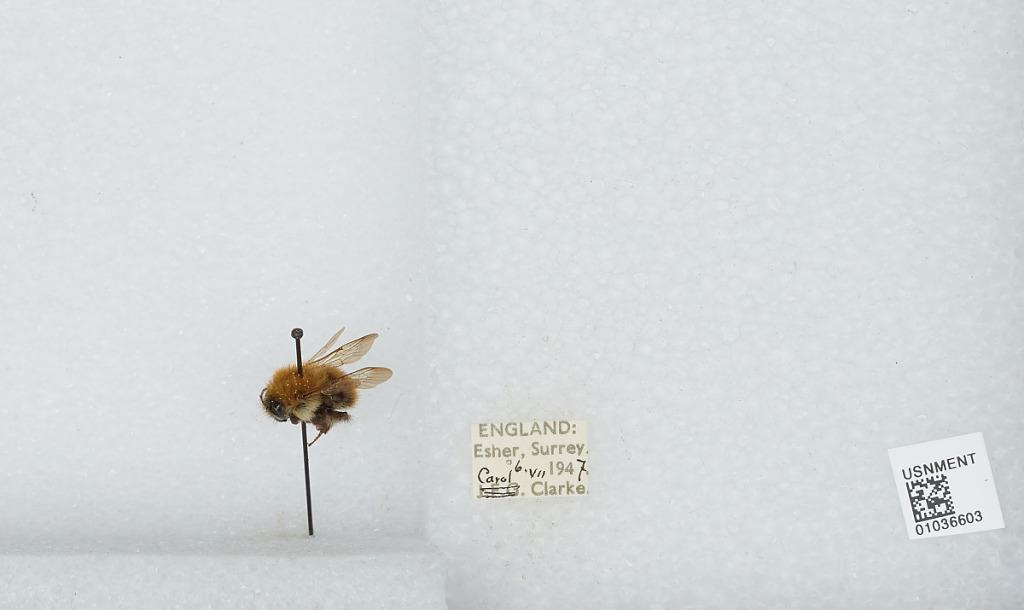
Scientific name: Bombus (Thoracobombus) pascuorum (Scopoli)
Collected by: C. Clarke
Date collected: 1947-7-6
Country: United Kingdom
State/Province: England
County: Surrey
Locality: Esher
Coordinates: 51.3691, -0.365